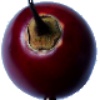
Label: Tamarillo 1